Ray M. Petersime

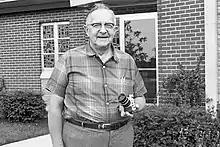
Ray Petersime in early 1960s

Ray Miller Petersime (April 6, 1899 – July 24, 1966) was an American businessman and Christian philanthropist and humanitarian who was active in providing material relief to war-torn Europe after World War II and who secured sponsorship for more than a thousand European displaced persons, permitting their resettlement in the U.S.